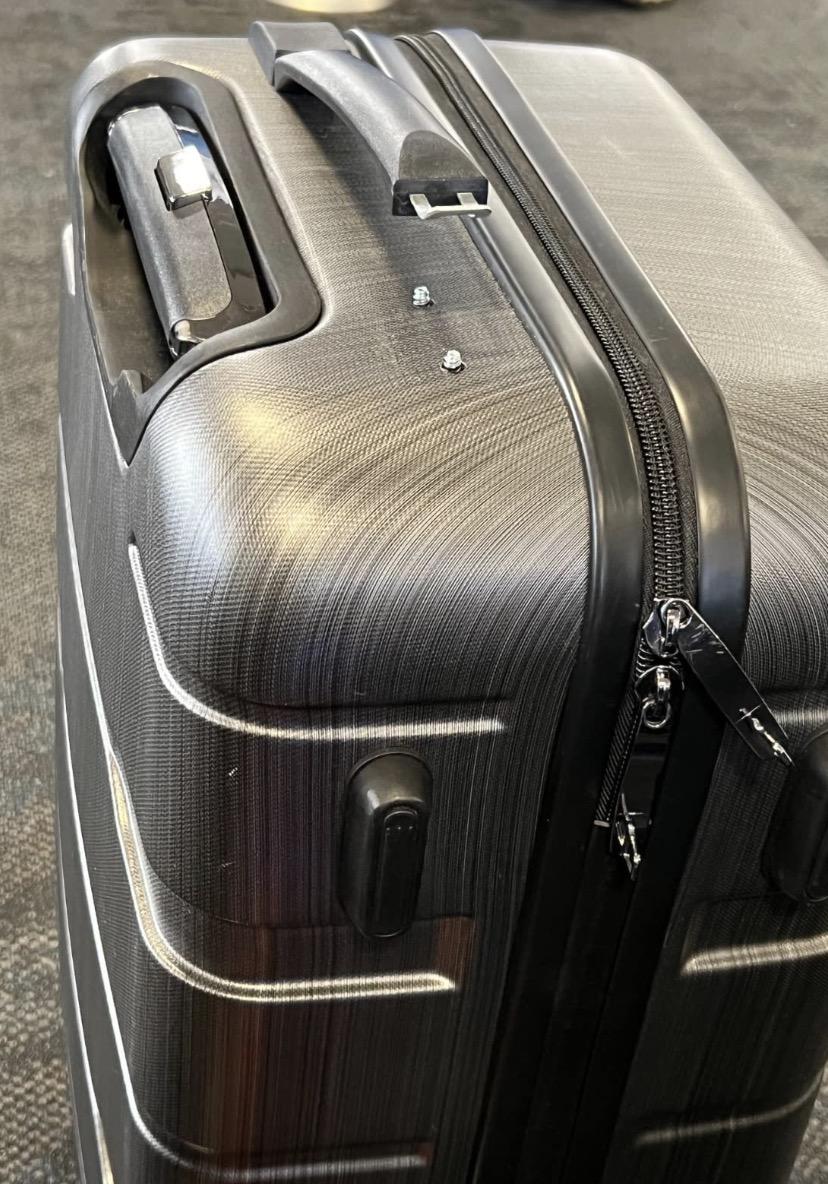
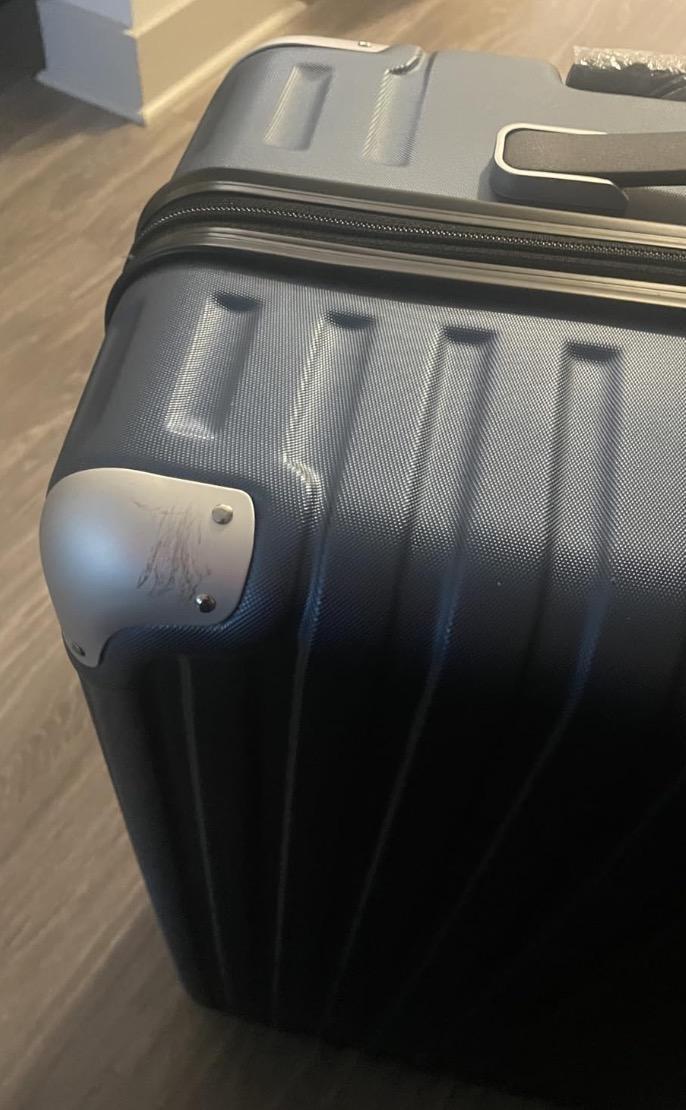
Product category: items_tea
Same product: no